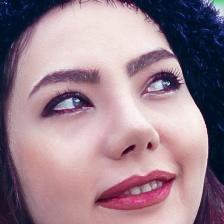
Label: faces